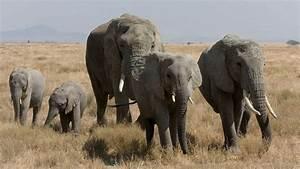
elephant